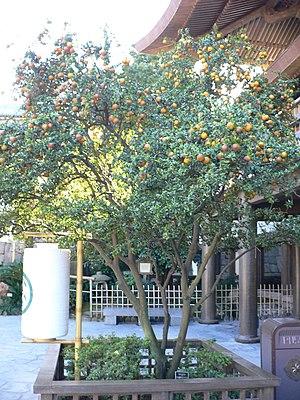
Le daidai, Citrus x daidai, Citrus aurantium daidai, est une variété asiatique de bigaradier, produisant des oranges amères. Il fait partie du groupe des agrumes japonais.
Le chinotto, ou chinois, ou petit chinois, ou encore chinette, est un petit agrume amer produit par un arbre originaire de Chine, une variété de bigaradier. Son nom est dû à son origine géographique.